Low-power broadcasting

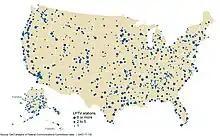
Low Power Television stations in the US by community of license

There are more than 2,450 licensed low-power television (LPTV) stations in the U.S., which are located in markets of all sizes, from New York City (five stations, though more exist in the market from other cities of license) down to Junction City, Kansas (two stations).